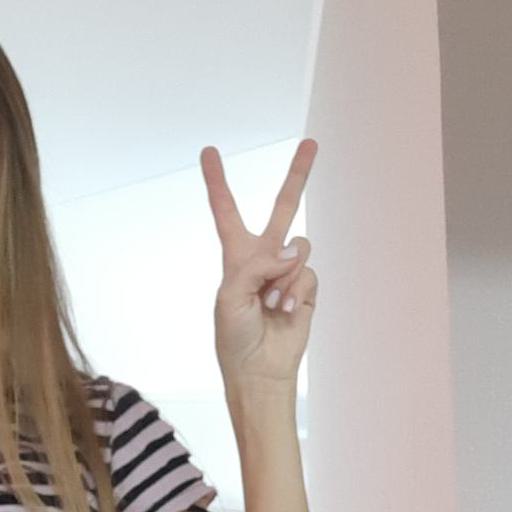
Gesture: peace